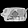
Label: Bag